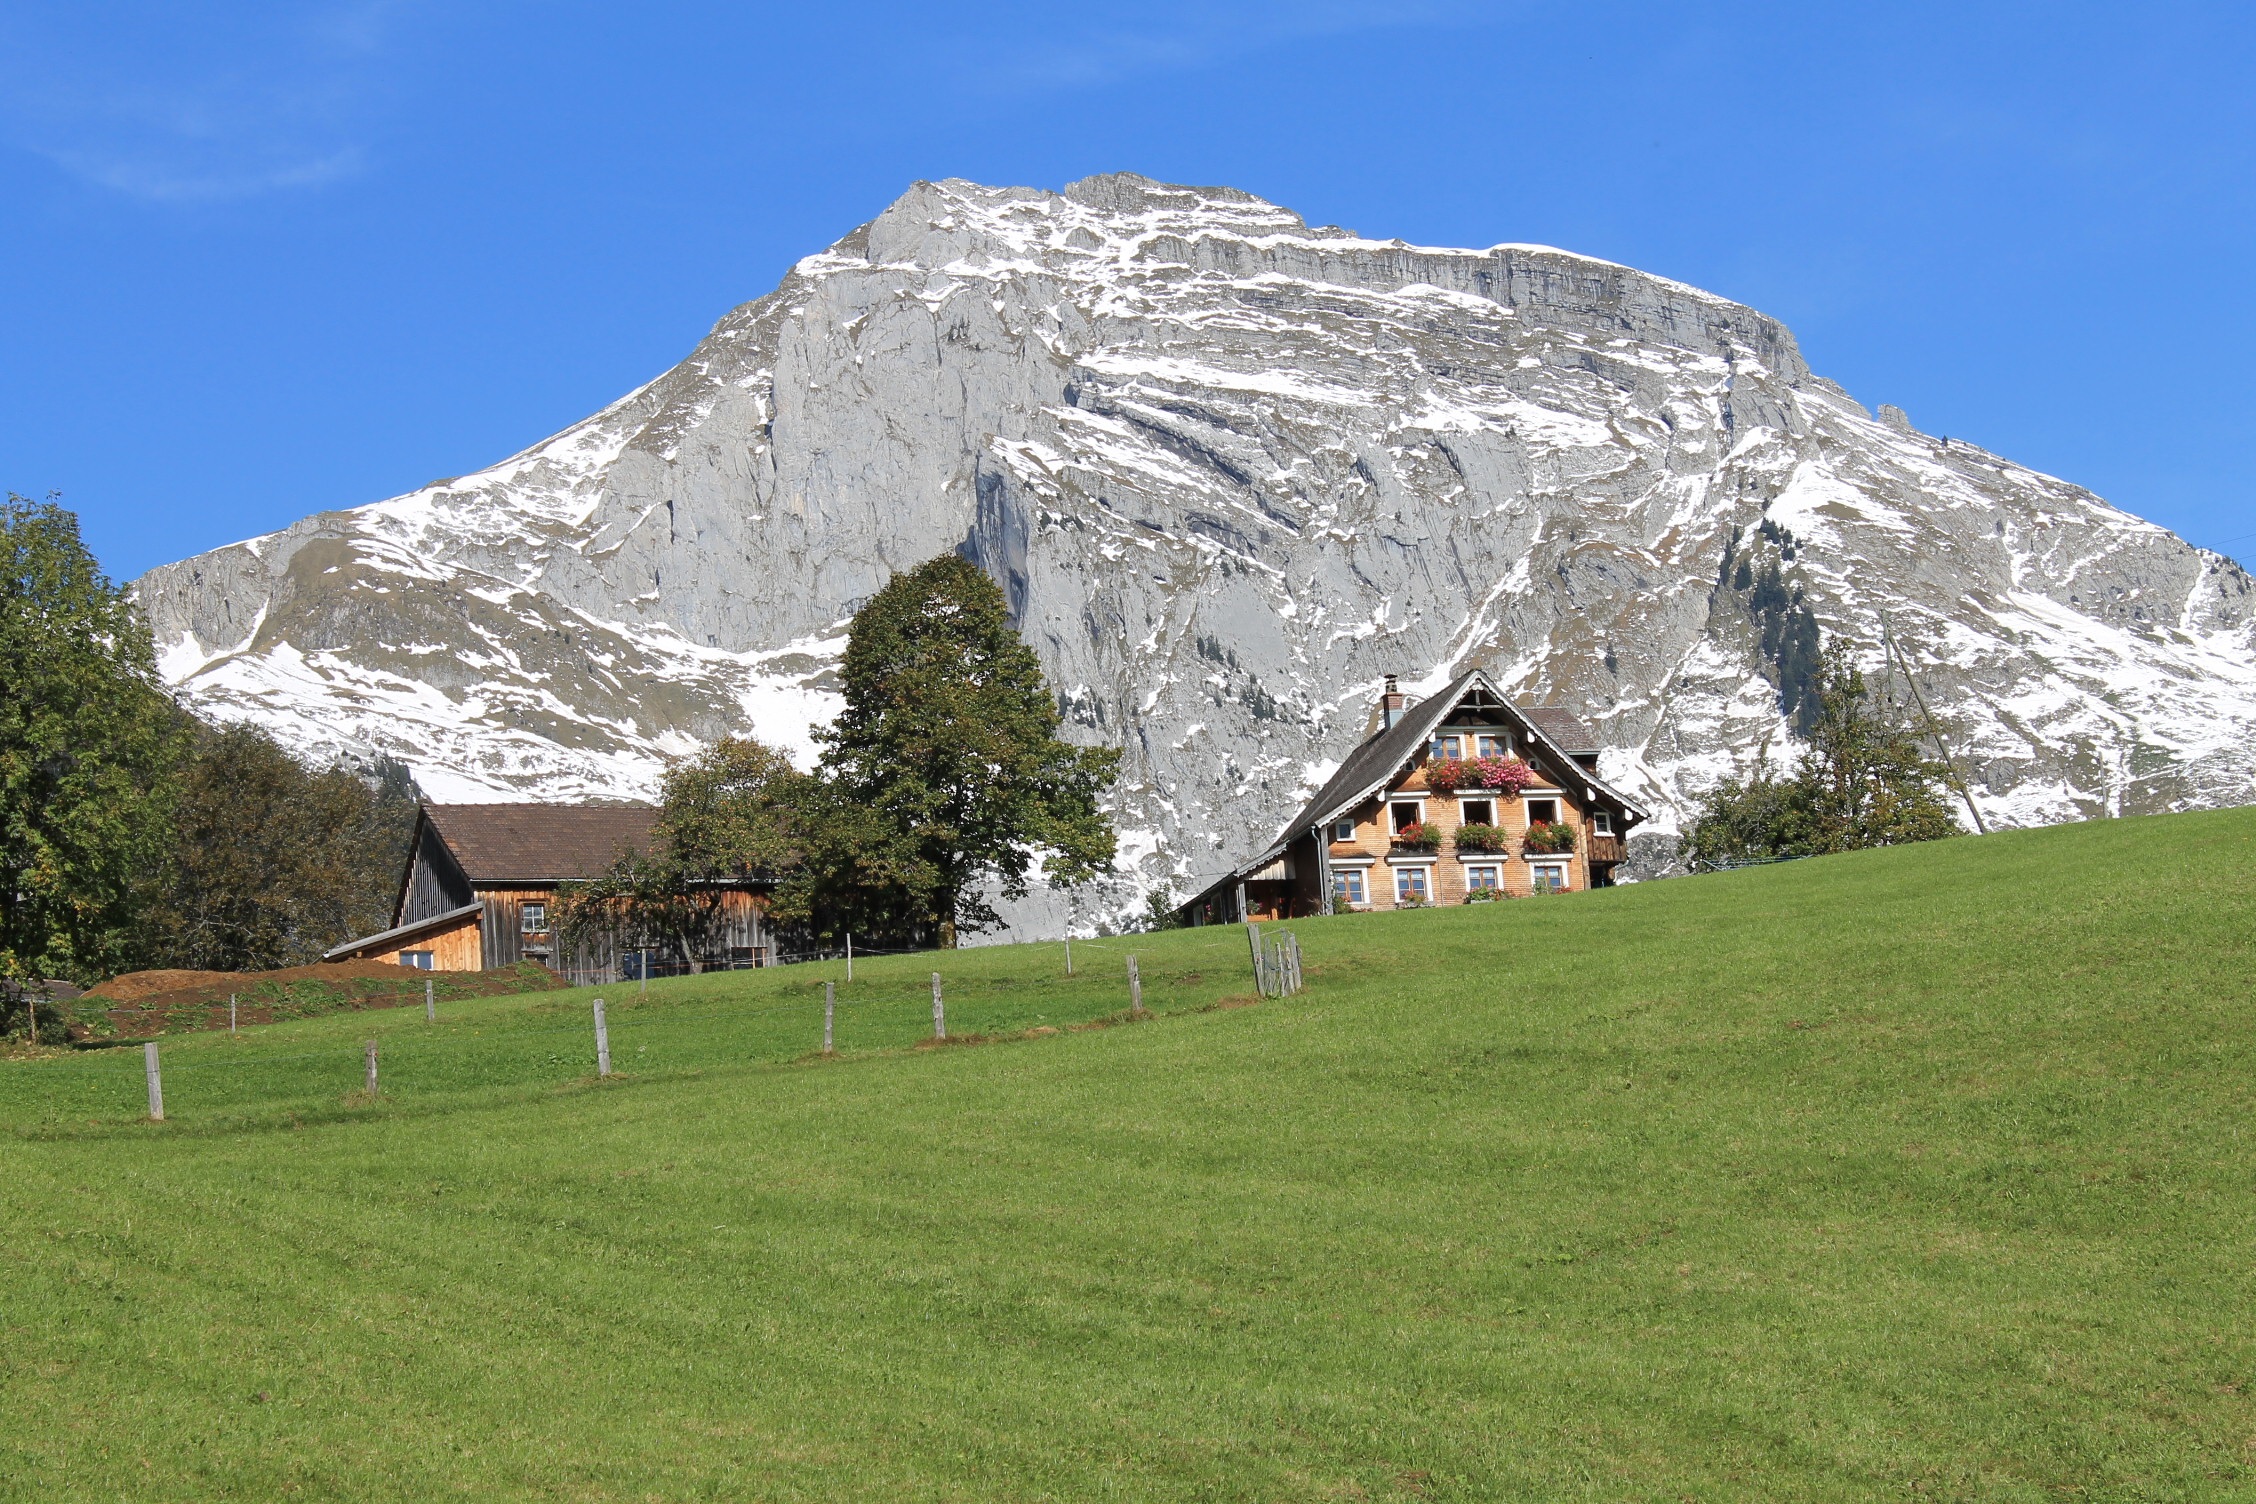
landscape, mountain, meadow, adventure, valley, mountain range, pasture, blue, ridge, plain, alps, grassland, plateau, switzerland, chalet, ecosystem, mountain pass, mountainous landforms